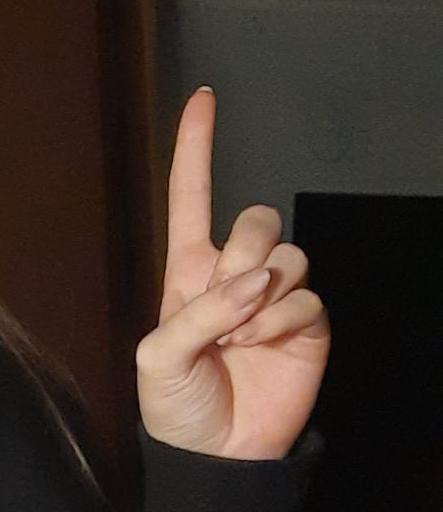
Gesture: one